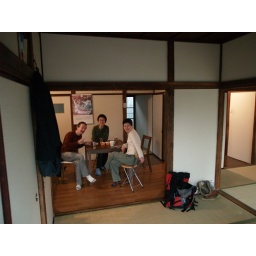
in the kitchen of the new house